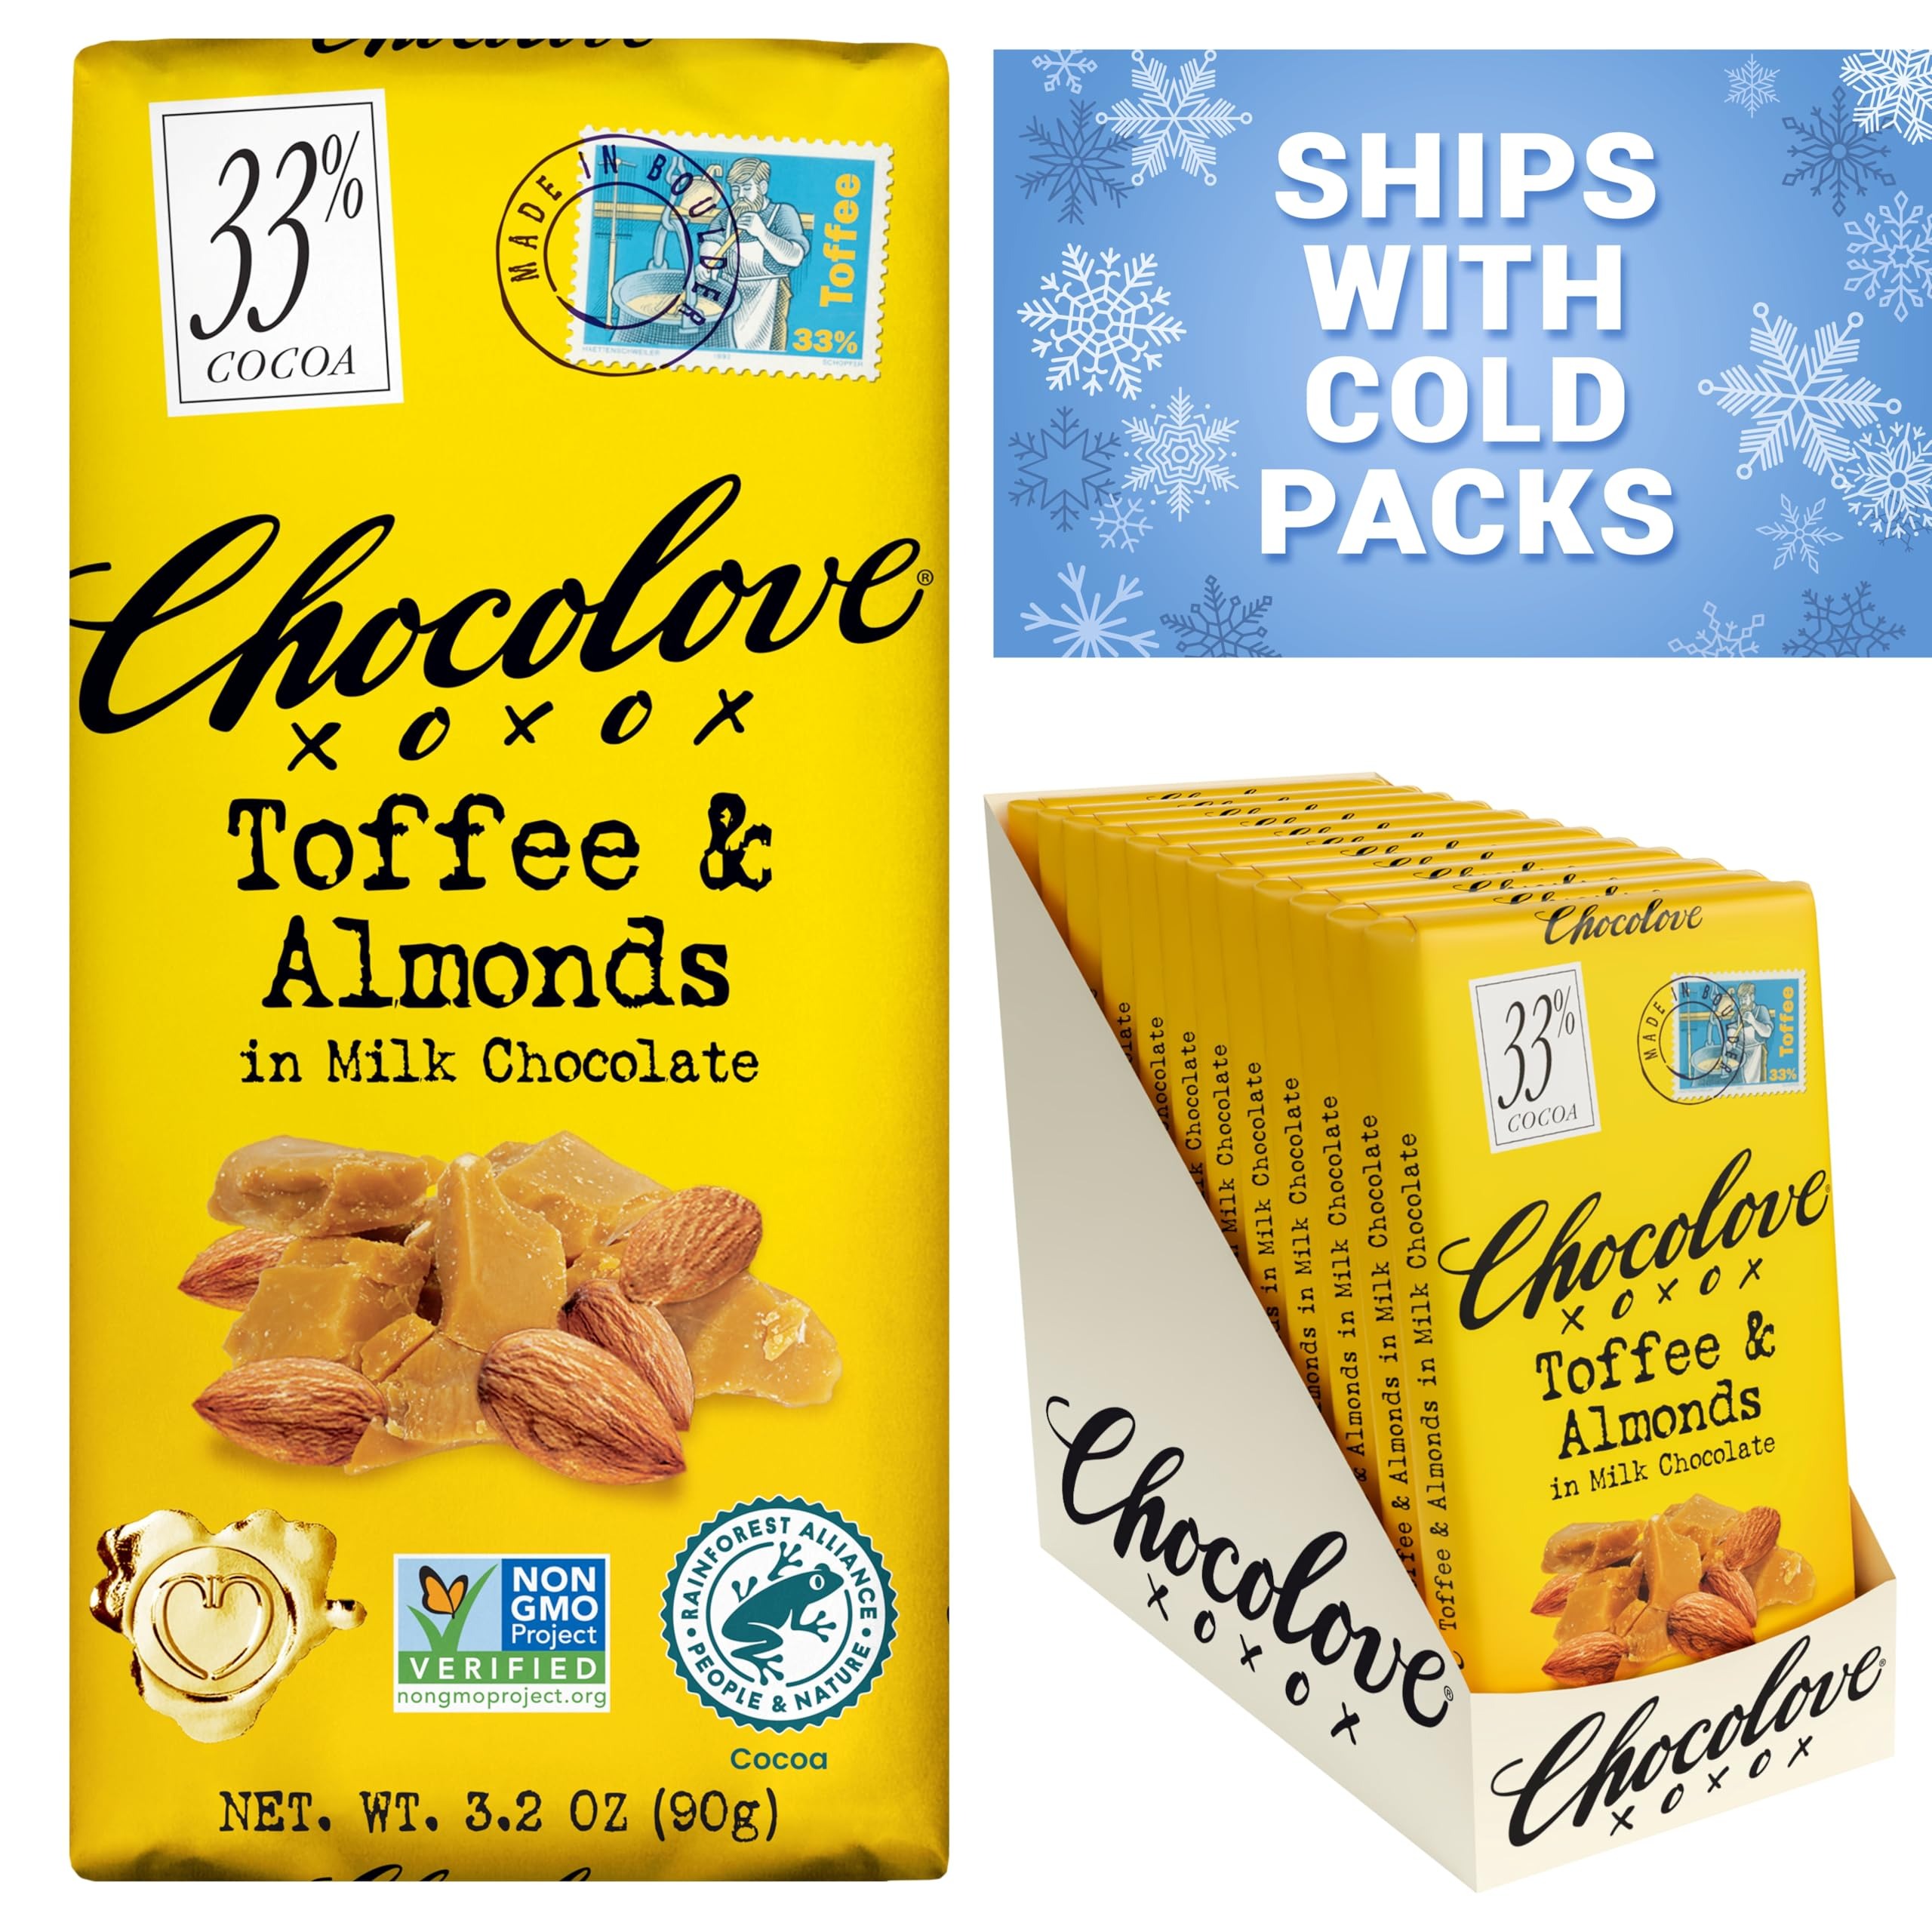
Item Name: Chocolove Toffee & Almond Milk Chocolate Bars | 33% Cocoa | Made with Creamy Belgian Chocolate | Sustainably Sourced, Non-GMO, & Gluten-Free, 3.2 oz Bar (12 Pack)
Bullet Point 1: MILK CHOCOLATE MAGIC: Experience the classic taste of smooth and creamy Belgian milk chocolate crafted from a blend of Javanese and African cocoa beans. With caramel-like flavors expertly blended into a light cocoa finish, this delightful chocolate treat was made to be craved.
Bullet Point 2: SHARE THE LOVE, SAVOR THE JOY: Chocolove is all about sharing moments of pure chocolate delight. Whether you're savoring our full size chocolate bars in peace and quiet or enjoying our individually wrapped chocolate bites with family and friends, our chocolate is crafted to create joy and bring people closer together.
Bullet Point 3: ETHICALLY SOURCED DELICIOUSNESS: Our commitment to sustainability is as rich as our chocolate. From the cocoa farmer’s hard work to the skilled hands of our Master Chocolatier, we ensure every chocolate bar is made with care and consideration.
Bullet Point 4: FOUNDER OWNED & LED FOR OVER 25 YEARS: Chocolove has been proudly led by our fearless founder and passionate Master Chocolatier for over 25 years. Each batch of chocolate we produce at the foothills of the Rocky Mountains is a testament to our love of chocolate, ensuring a consistently exceptional flavor every time.
Bullet Point 5: EXPLORE ENDLESS CHOCOLATE DELIGHTS: Discover your own sweet sanctuary with Chocolove's assorted chocolate offerings. From decadent dark chocolate bars and indulgent peanut butter cups to organic chocolate and delightful mini chocolate bars, our wide range of chocolate candy offers something special for everyone.
Bullet Point 6: SUMMER SHIPPING: To prevent chocolate from melting, all orders include insulated cold shipping materials and ice packs
Value: 12.0
Unit: Count

Price: 29.35